Raw (TV series)

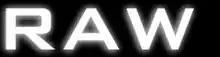
RAW, Season 1 logo

The first episode centred upon Jojo, a young Monaghan chef working in a Dublin restaurant, Raw. She arrives at the restaurant to find her brother, Shane waiting outside for her. The restaurant is celebrating its first anniversary but there is no sign of co-owner and head chef, Mal, whose wife and co-owner Tanya is the restaurant manager. Geoff, the Australian deputy head chef, finds himself in charge for the important night, at which an Irish Times critic is reviewing the restaurant. Meanwhile, Jojo's best friend, Bobby, is threatened by two drug dealers, whose drugs Jojo had dumped earlier in the episode, and finds himself in need of €4000 quickly.